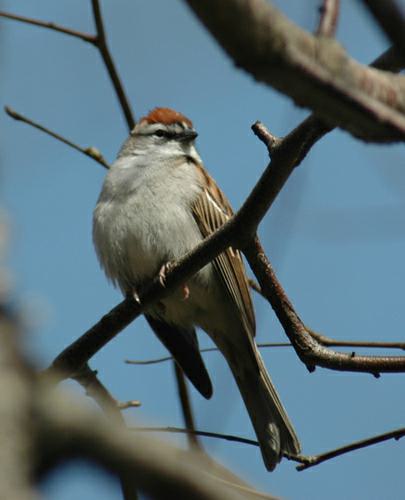
A photo of a chipping sparrow